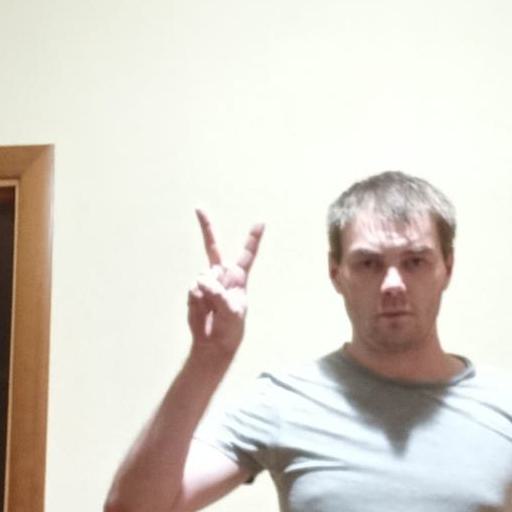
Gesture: peace